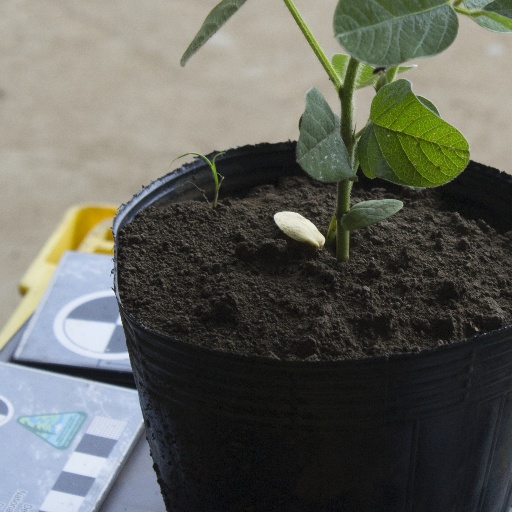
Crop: soybean